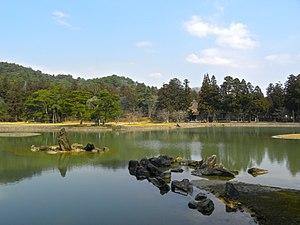
Le nom Mōtsū-ji désigne un temple bouddhiste de la secte Tendai situé à Hiraizumi ainsi que la zone historique avoisinante, qui contient les ruines de deux autres temples plus anciens, l'Enryū-ji et le Kashō-ji dans un jardin Jōdo. L'actuel temple, construit au XVIIIᵉ siècle, est sans relation avec les anciens temples situés à cet emplacement. En juin 2011, le Mōtsū-ji est inscrit sur la liste du patrimoine mondial de l'UNESCO au titre de « sites et monuments historiques de Hiraizumi ».